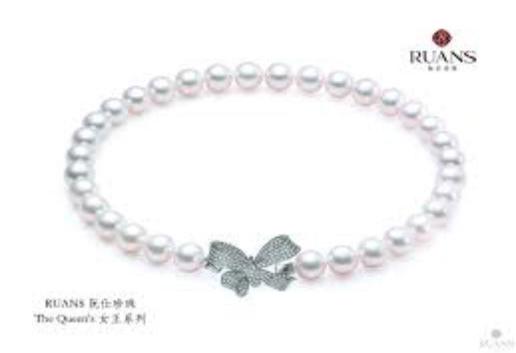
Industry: Clothes